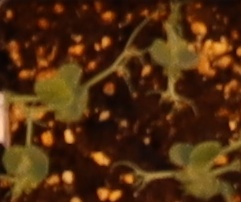
Label: Field Pea